Erich Leinsdorf

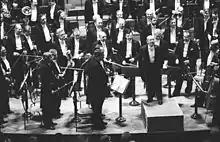
Leinsdorf conducting the Czech Philharmonic, 1988

Erich Leinsdorf (born Erich Landauer; February 4, 1912 – September 11, 1993) was an Austrian-born American conductor. He performed and recorded with leading orchestras and opera companies throughout the United States and Europe, earning a reputation for exacting standards as well as an acerbic personality. He also published books and essays on musical matters.